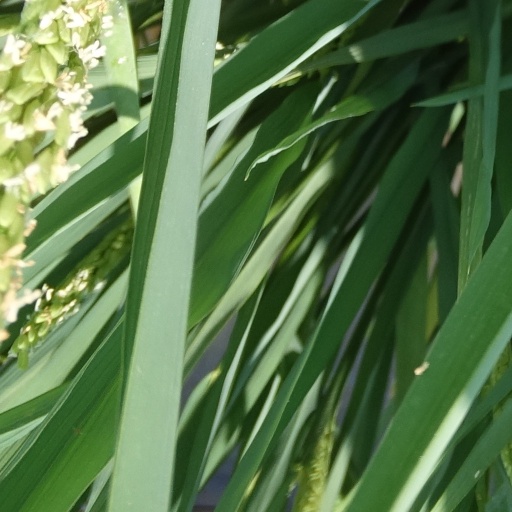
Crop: rice